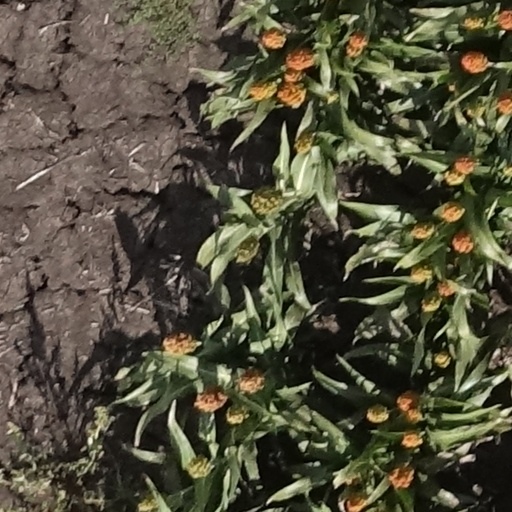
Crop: sorghum